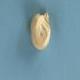
Maize quality: Good